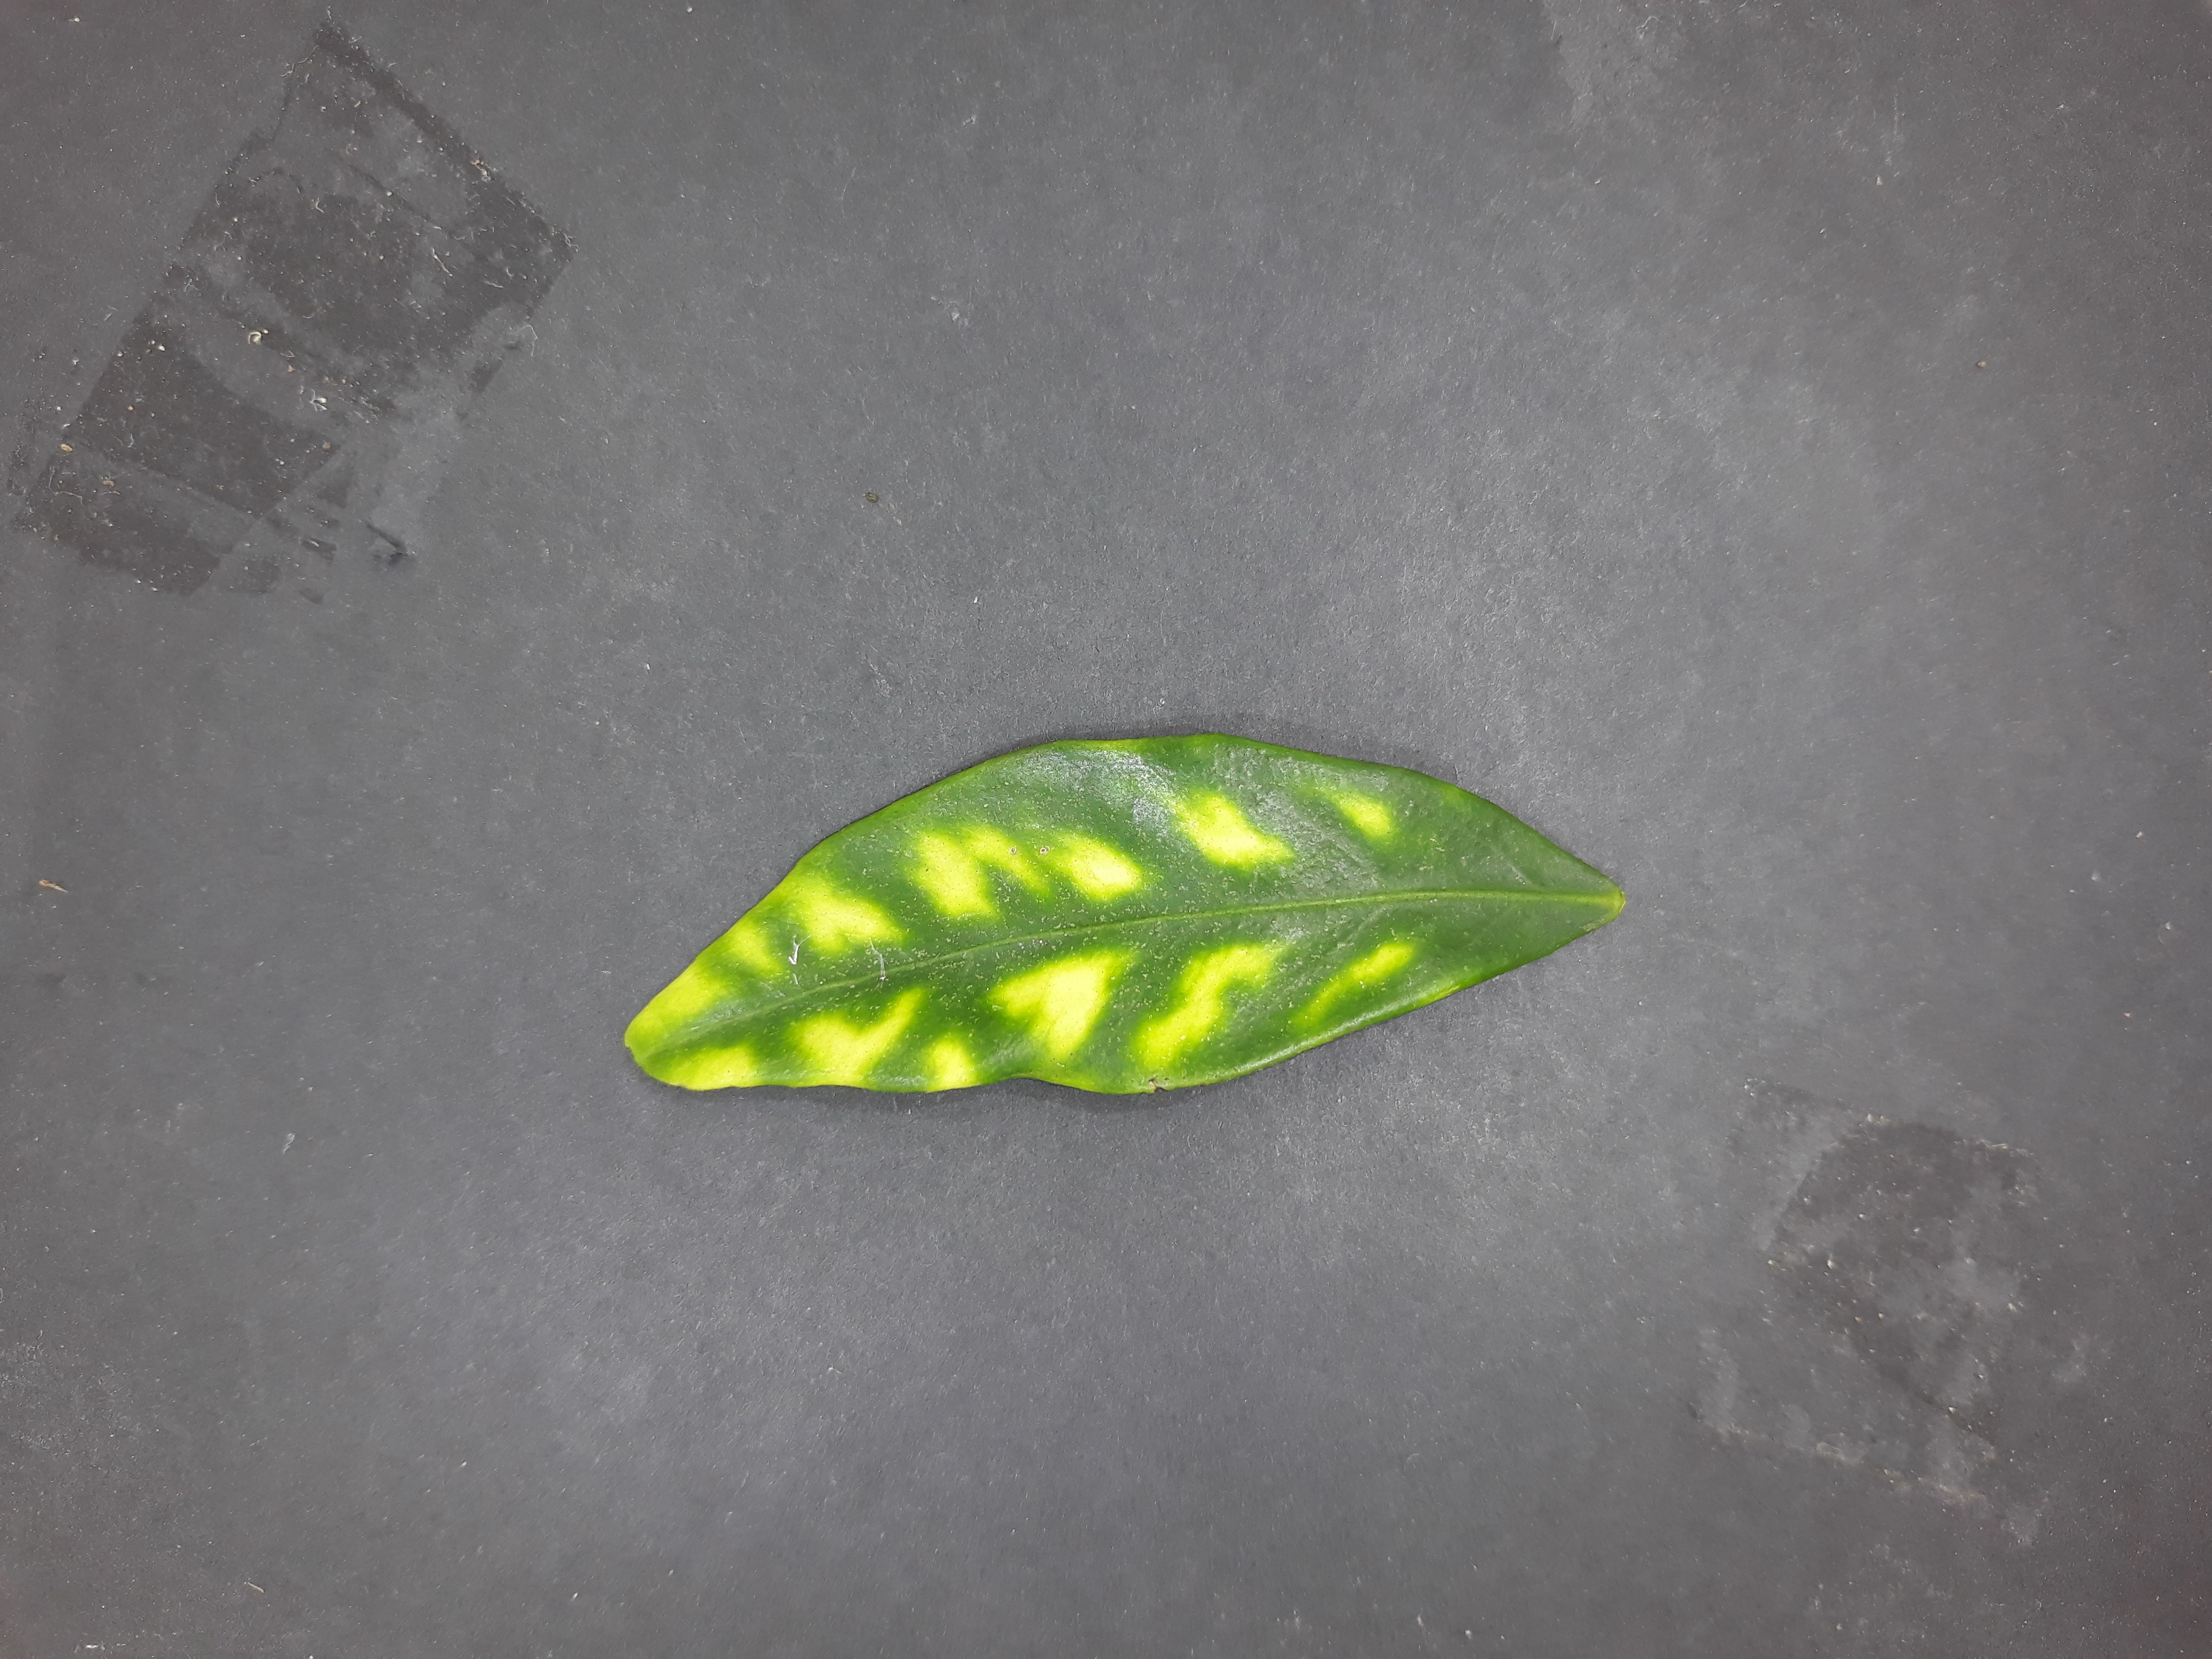
Label: Zinc deficiency (Zn)